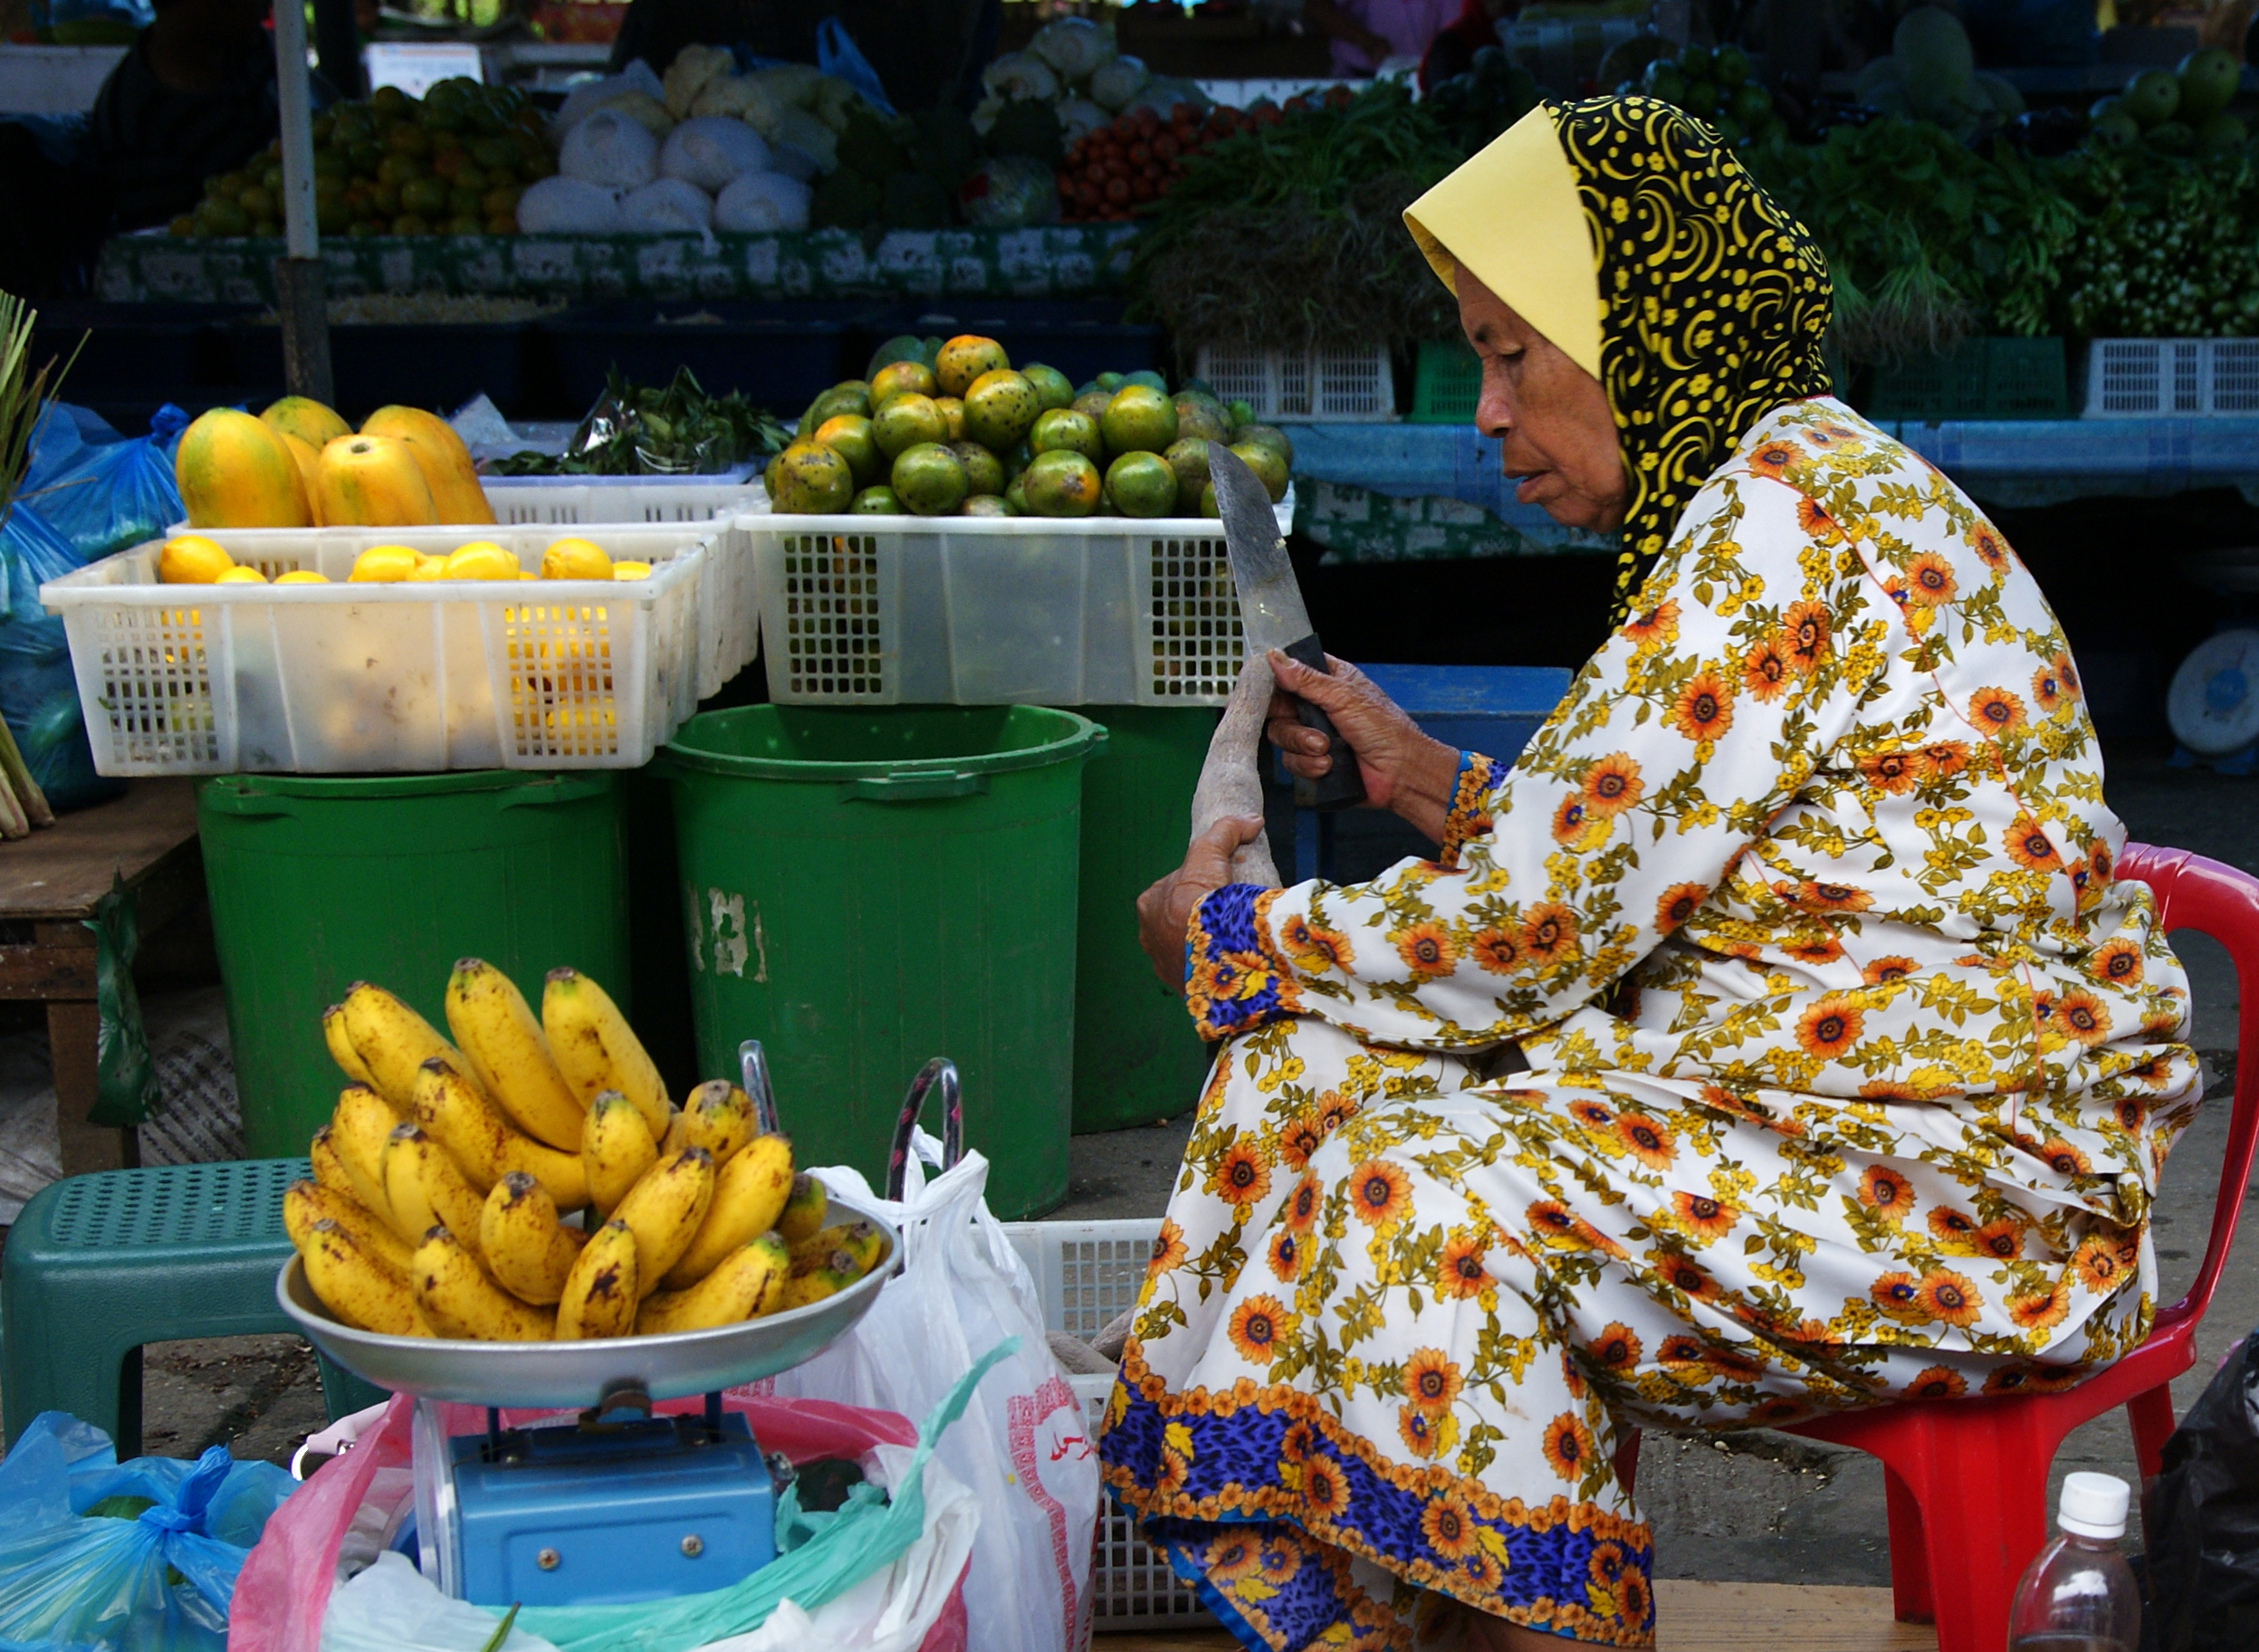
flower, city, food, vendor, produce, color, bazaar, market, marketplace, public space, bananas, brunei, markets, bandarseribegawan, bananaseller, ladywithknife, fair, human settlement